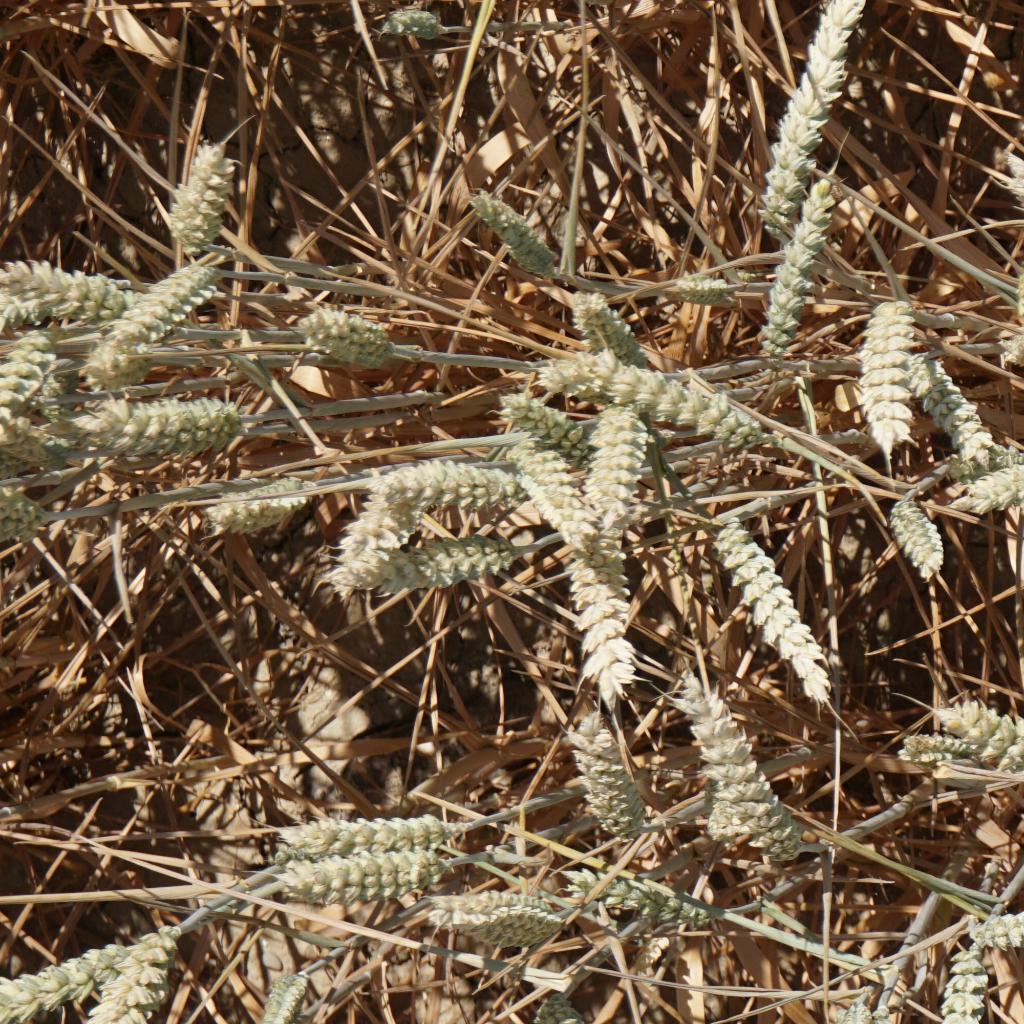
Country: France
Location: Gréoux
Wheat development stage: Filling - Ripening